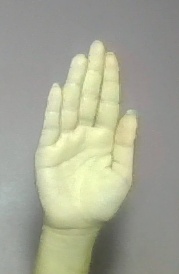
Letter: seen